Viktor Preiss

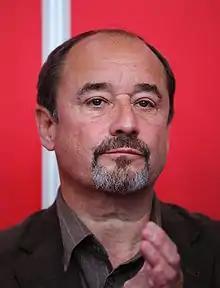
Viktor Preiss in 2009

Viktor Preiss (born 13 March 1947 in Prague) is a Czech actor. He popularly known for his roles in "Hospital at the End of the City" or "Give the Devil His Due". He starred in dozens of Czech films and television programs, including the film "Operace Silver A" under director Jiří Strach in 2007.